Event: Nepal Earthquake
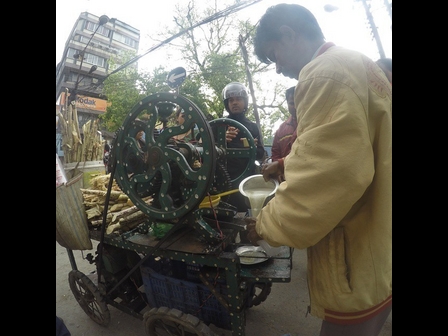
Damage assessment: no_damage